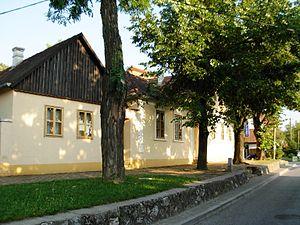
Sremska Kamenica est une ville de Serbie située dans la province autonome de Voïvodine. Elle fait partie de la municipalité urbaine de Petrovaradin, sur le territoire de la Ville de Novi Sad et dans le district de Bačka méridionale. Au recensement de 2011, elle comptait 12 273 habitants.
Novi Sad est une ville et une municipalité de Serbie située dans la province autonome de Voïvodine et dans le district de Bačka méridionale. Selon les données du recensement de 2011, la ville intra muros compte 231 798 habitants, la municipalité 307 760 et le territoire métropolitain de Novi Sad, appelé Ville de Novi Sad, 341 625.
Jovan Jovanović Zmaj est un poète lyrique du romantisme serbe. Il a été membre de l'Académie royale de Serbie.
Le musée de la ville de Novi Sad est un musée situé dans la province autonome de Voïvodine, en Serbie. Créé en 1954, il présente des collections archéologiques, historiques, ethnologiques et artistiques réparties dans les villes de Novi Sad, Petrovaradin, Sremska Kamenica et Sremski Karlovci.